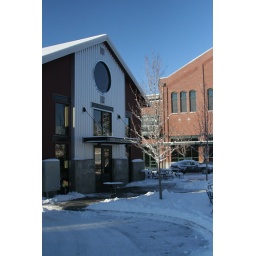
we were out of coffee at home, so we walked down the street in search of a hot cup of joe